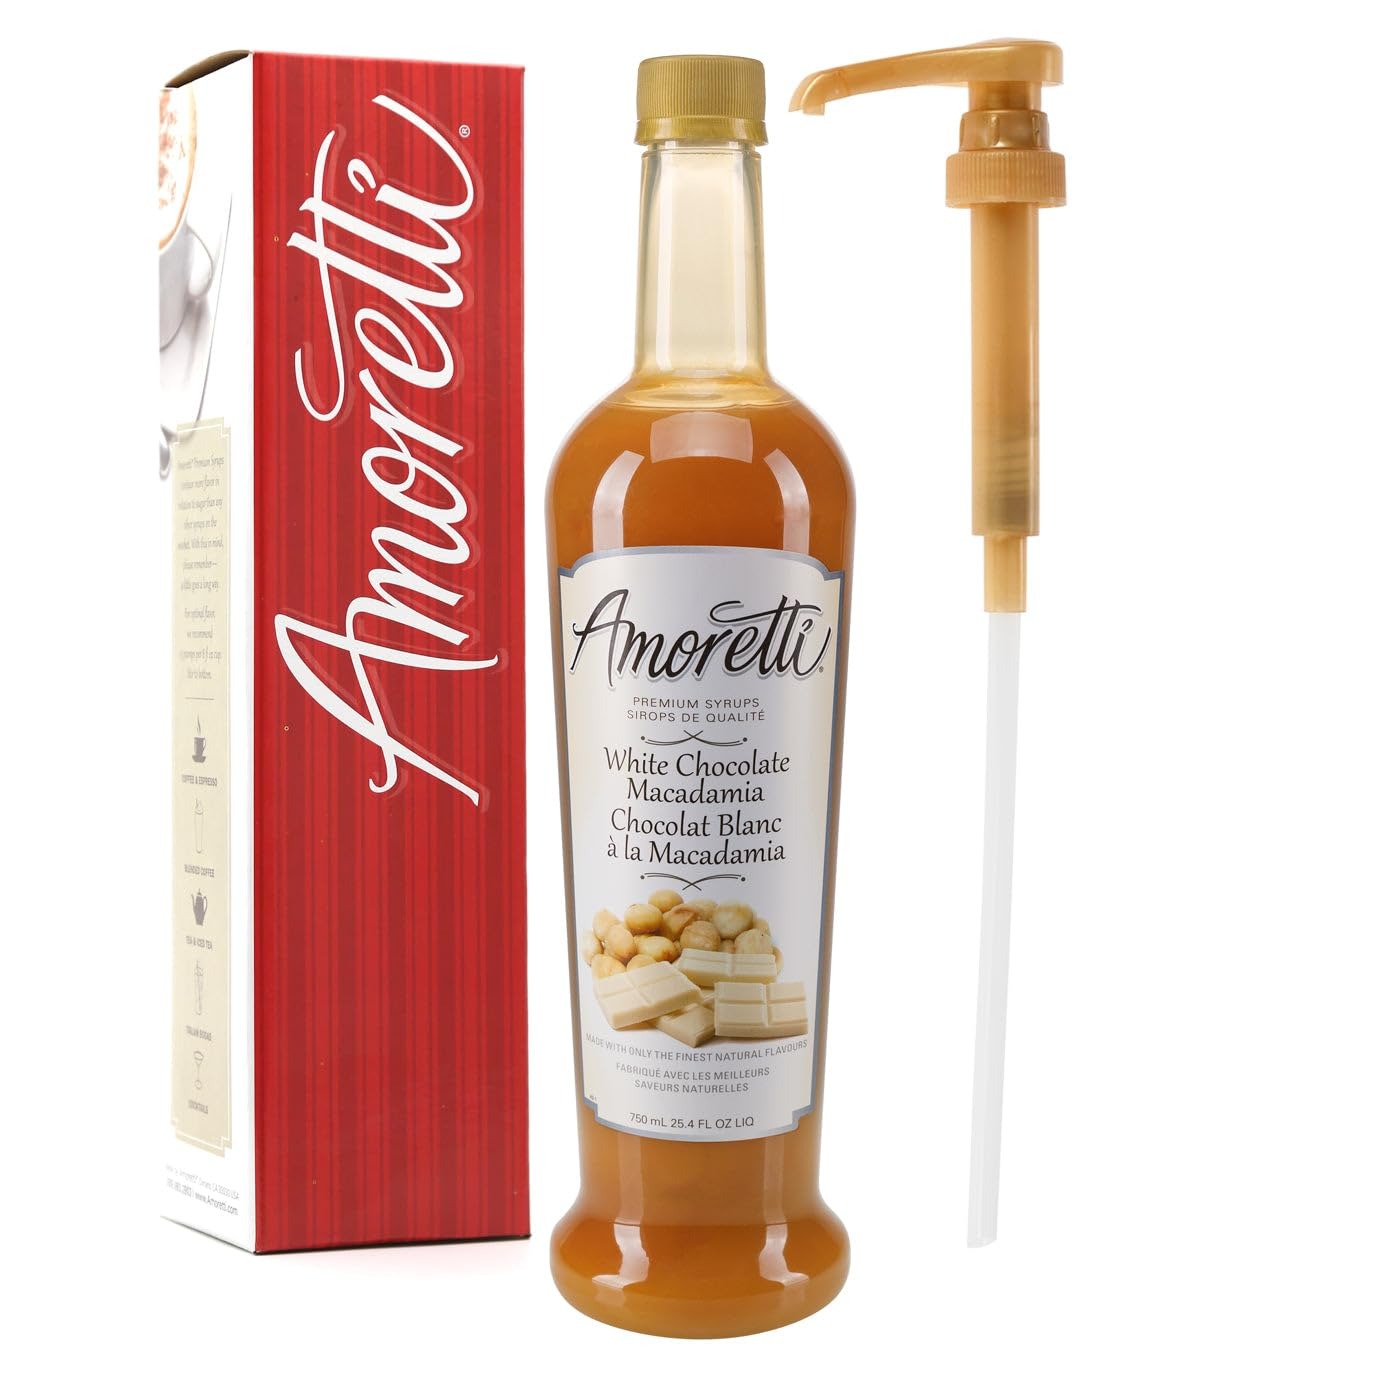
Item Name: Amoretti - Premium White Chocolate Macadamia Syrup, 94 Servings Per Bottle (750 ml), with Pump for Flavoring Coffees, Cocktails, and other Beverages, Gluten Free, GMO/GEO Free, Preservative Free
Bullet Point 1: INCREDIBLE VERSATILITY: Our premium syrups are ideal for flavoring coffee, cocktails, sodas, teas, iced teas, milkshakes, desserts, and so much more.
Bullet Point 2: SPECIFICATIONS: No artificial flavors, no preservatives, no artificial sweeteners, gluten-free, GMO/GEO free, shelf-stable (even after opening), and Kosher Pareve.
Bullet Point 3: LOWEST COST PER SERVING & BEST VALUE: Our super-concentrated premium syrups have over 3x the number of servings than other syrups on the market.
Bullet Point 4: HIGHEST QUALITY: We use only the finest and freshest ingredients to deliver delicious natural flavors in each pump.
Bullet Point 5: LOW SWEETNESS: Only 8-12 carbs per 8 oz serving compared to other brands at 20+ carbs per 8 oz serving.
Product Description: Rich, Exotic, CreamyAmoretti's Premium White Chocolate Macadamia Syrup delivers the full-bodied depth of buttery cocoa and nutty macadamia straight into your favorite beverage and dessert applications. Indulge in the aromatic notes of decadently smooth white chocolate with nutty undertones and experience our perfect craftsmanship in every step from refined flavor, elegant aroma, and balanced sweetness. Unparalleled flavor awaits — with Amoretti!Product Details
Value: 25.4
Unit: Fl Oz

Price: 32.46